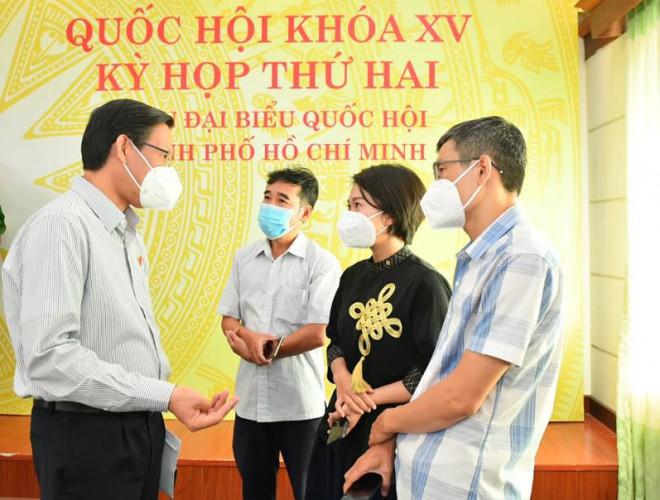
có nhóm người đeo khẩu trang đang trò chuyện cùng với nhau